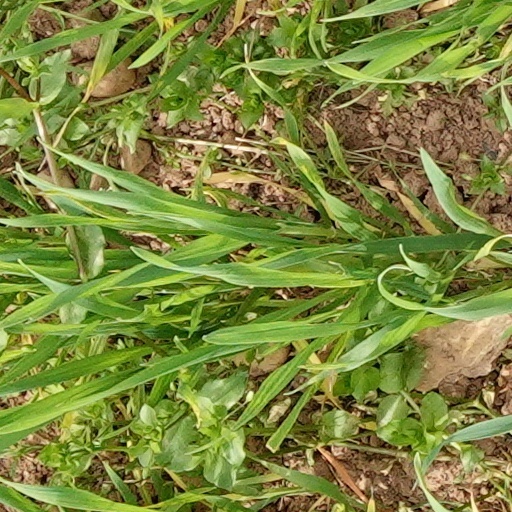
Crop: wheat